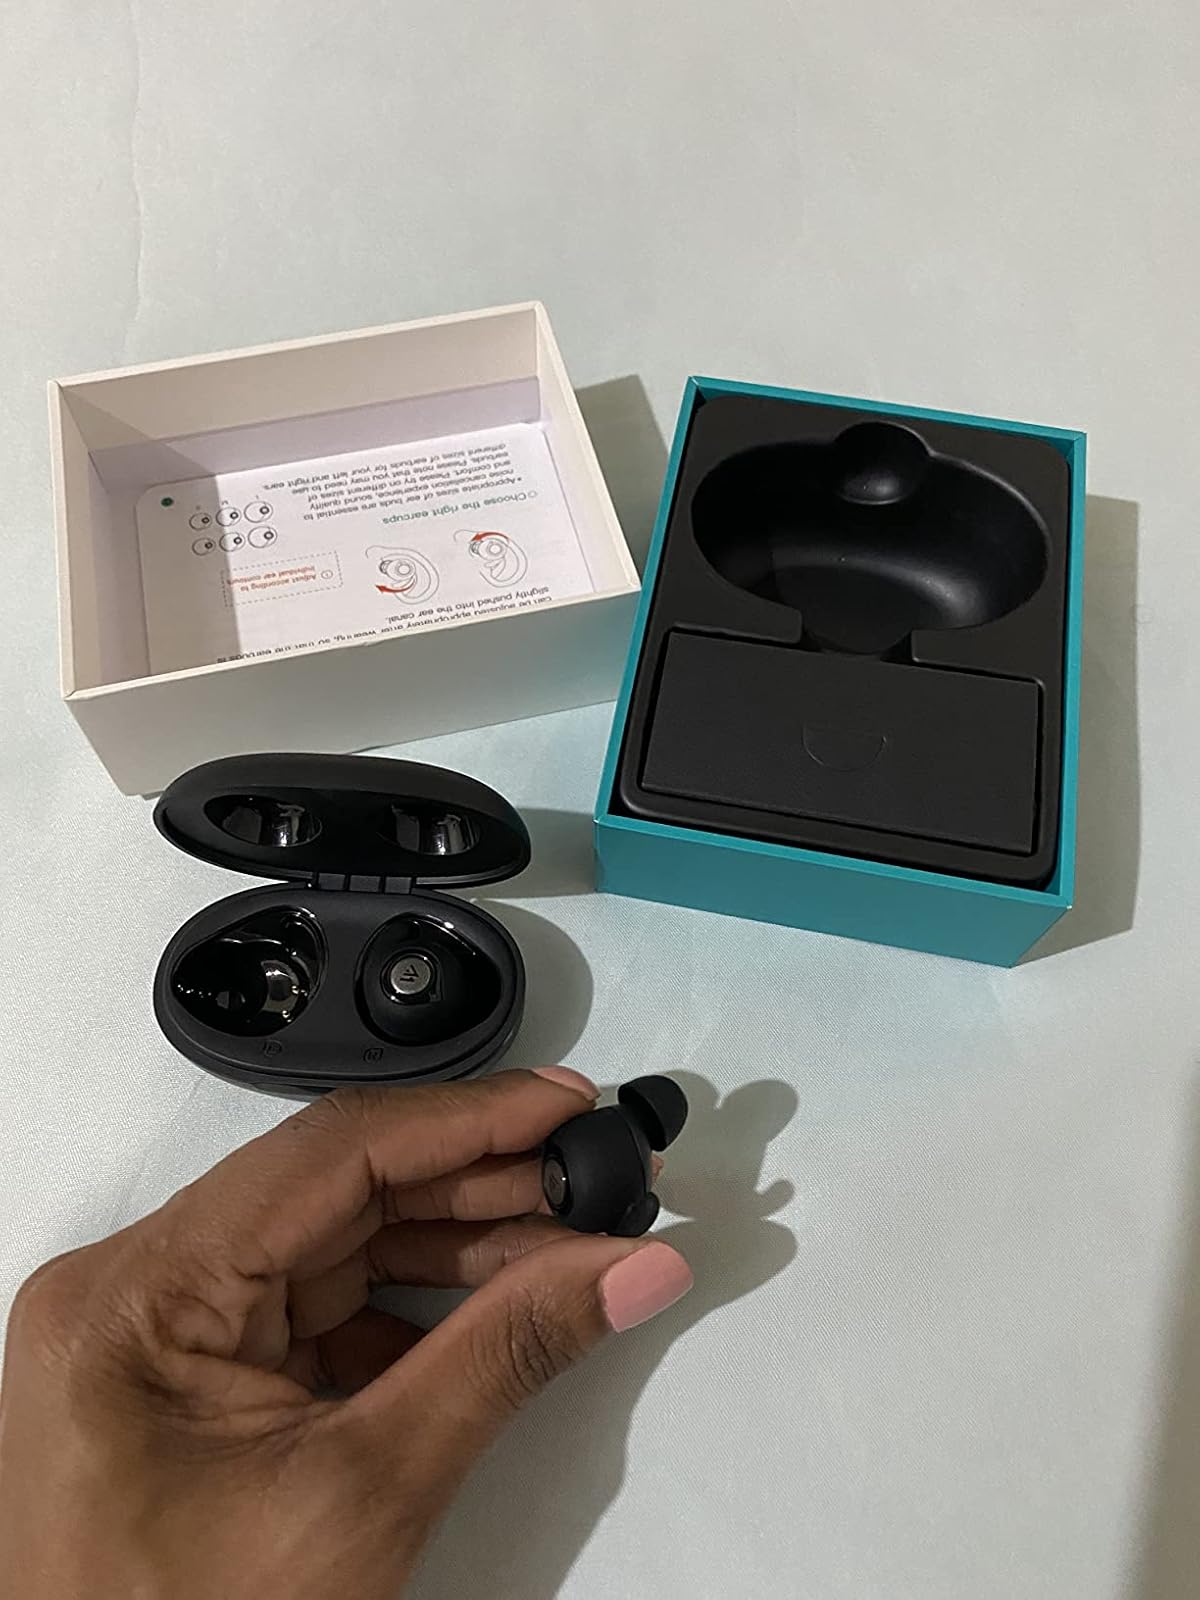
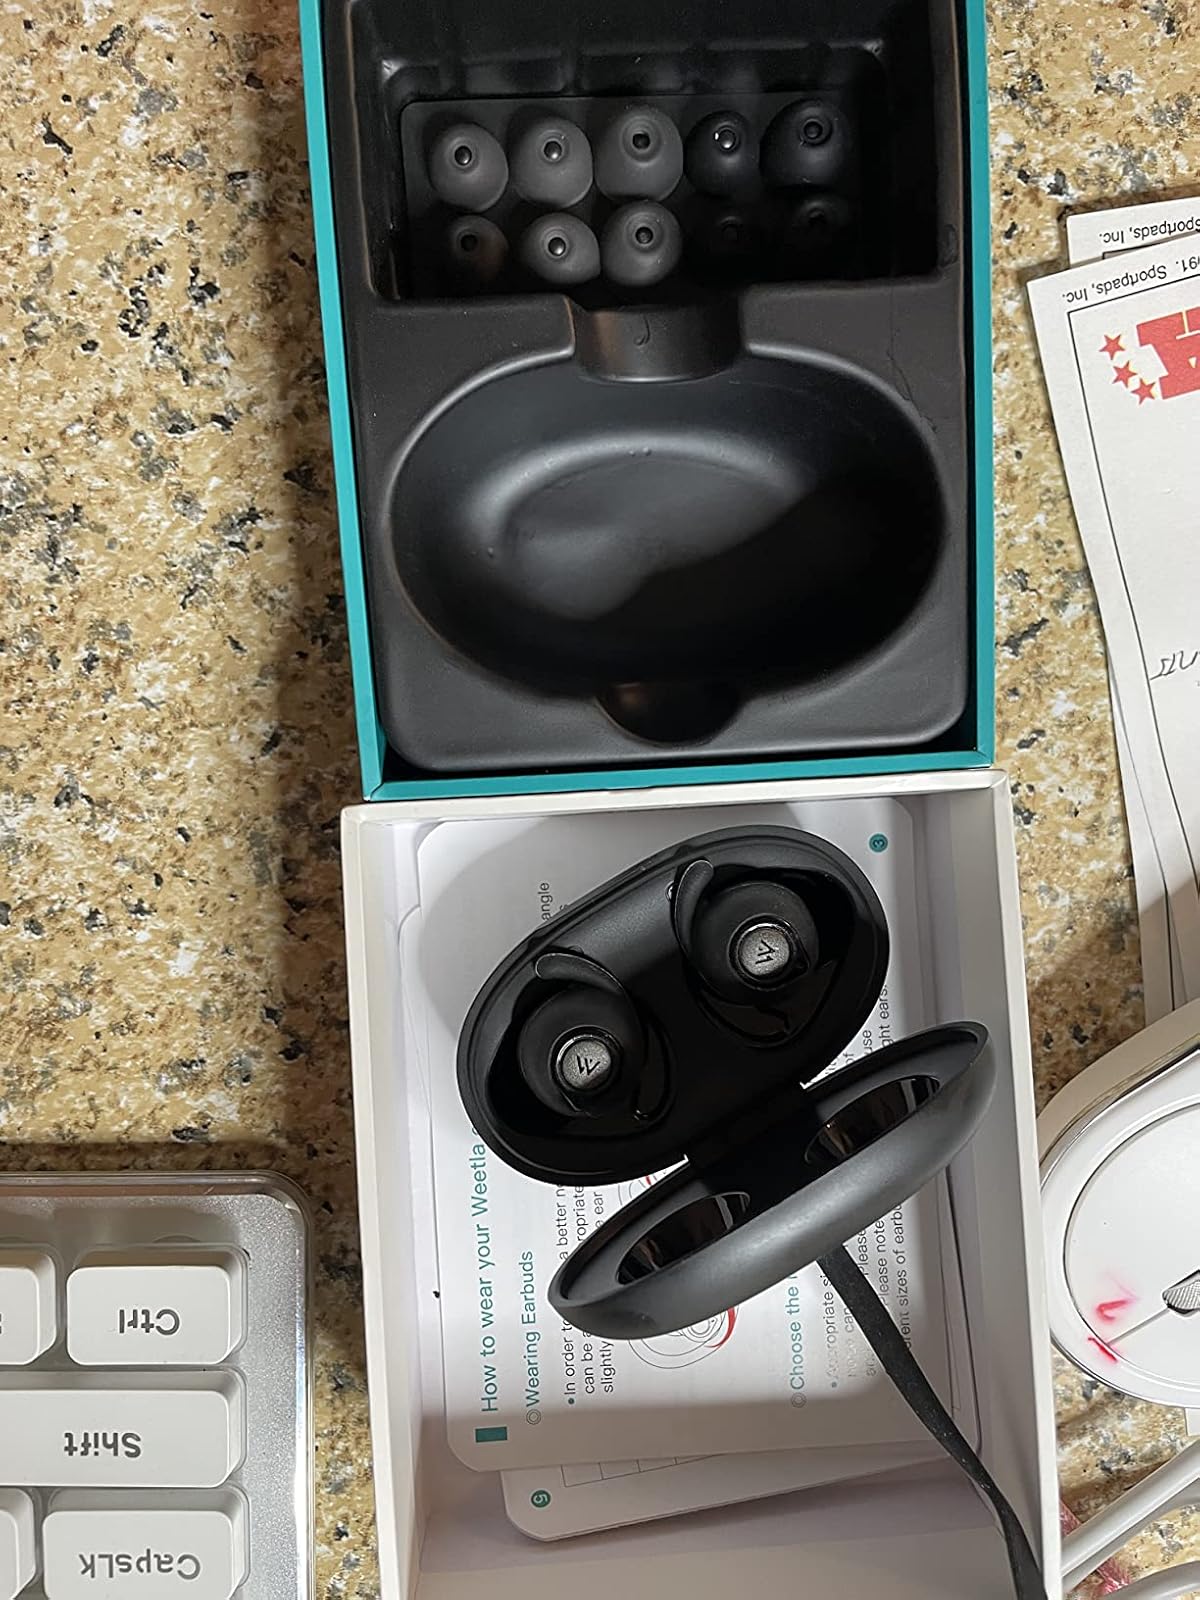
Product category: earbuds
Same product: yes